Candango for Best Actress

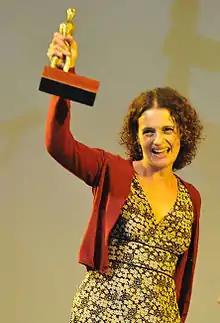
Brazilian actress Denise Fraga received the best actress award for the film "Hoje" at the 44th Festival de Brasília, (2011).

The first actress to win the award was Fernanda Montenegro in 1965 for her performance in the film "A Falecida" Since then, 51 women have received the accolade in the 45 years of the award. The difference is not justified by the festival between the years 1972 and 1972 and on six occasions (1986, 1988, 1989, 1990, 1991 and 1995) the movie has been divided by two actresses.